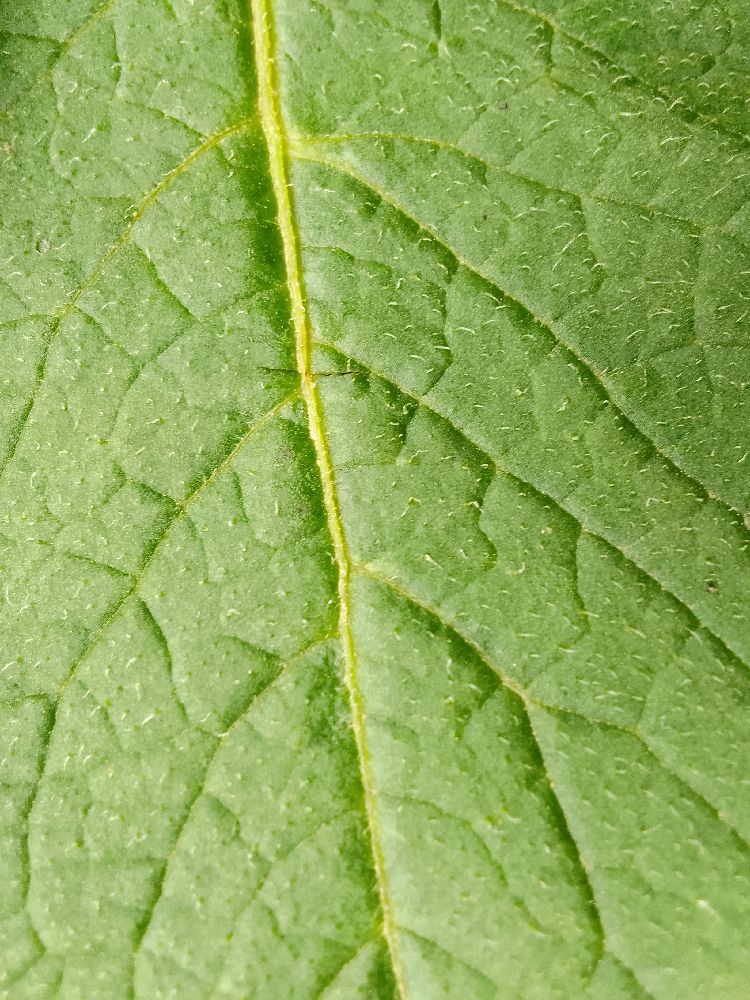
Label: Healthy